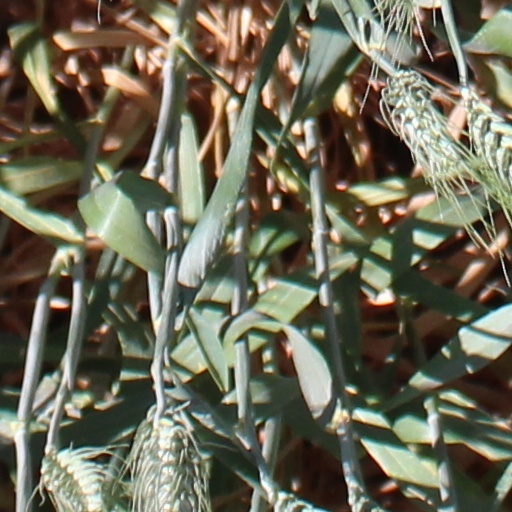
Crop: wheat